Hurricane Henriette (2007)

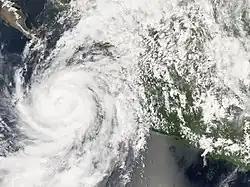
Henriette as a strong tropical storm to the west of Jalisco

The formation of Henriette was not anticipated well in NHC Tropical Weather Outlooks. The incipient system was first mentioned only about 31 hours before it became a tropical depression, and the potential for the formation of a depression was explicitly stated beginning only about 13 hours prior to genesis.